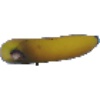
Label: Banana 1